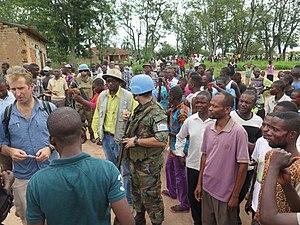
Province du Kasai Central, RD Congo
Le territoire de Kazumba est une entité déconcentrée de la province du Kasaï central en République démocratique du Congo.